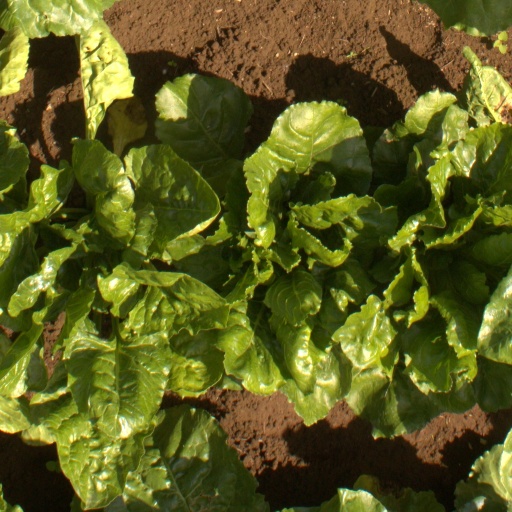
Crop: sugar beet